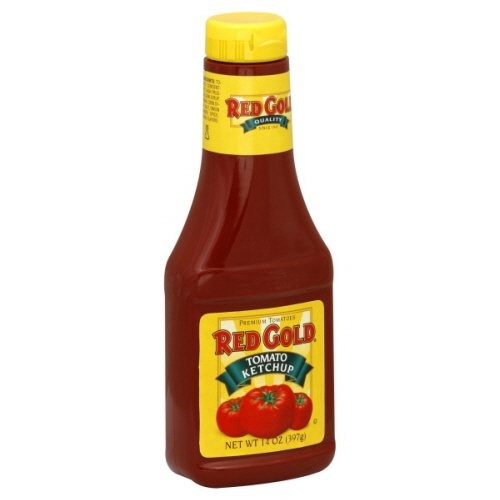
Item Name: Red Gold Ketchup Squeeze, 14-Ounce (Pack of 24)
Bullet Point: Our ketchup products are produced using only the highest quality tomato concentrate, corn sweeteners, vinegar and spices. Red Golds ketchup items are equivalent to the leading national brand
Value: 336.0
Unit: Ounce

Price: 61.68